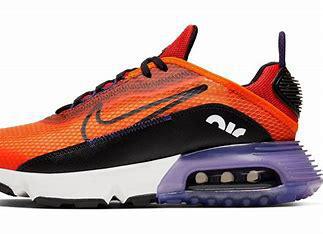
Brand: Nike
Model: Air Max 2090